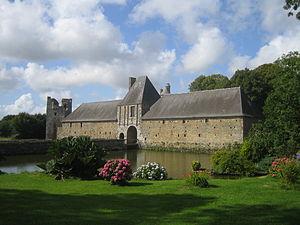
Château de Gratot, Département de la Manche, Région Basse-Normandie, France.